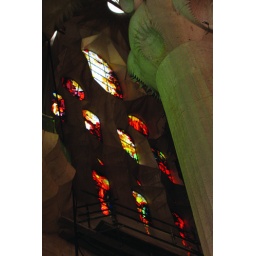
Stained glass window on interior of La Sagrada Familia in Barcelona, Spain designed by Gaudi.